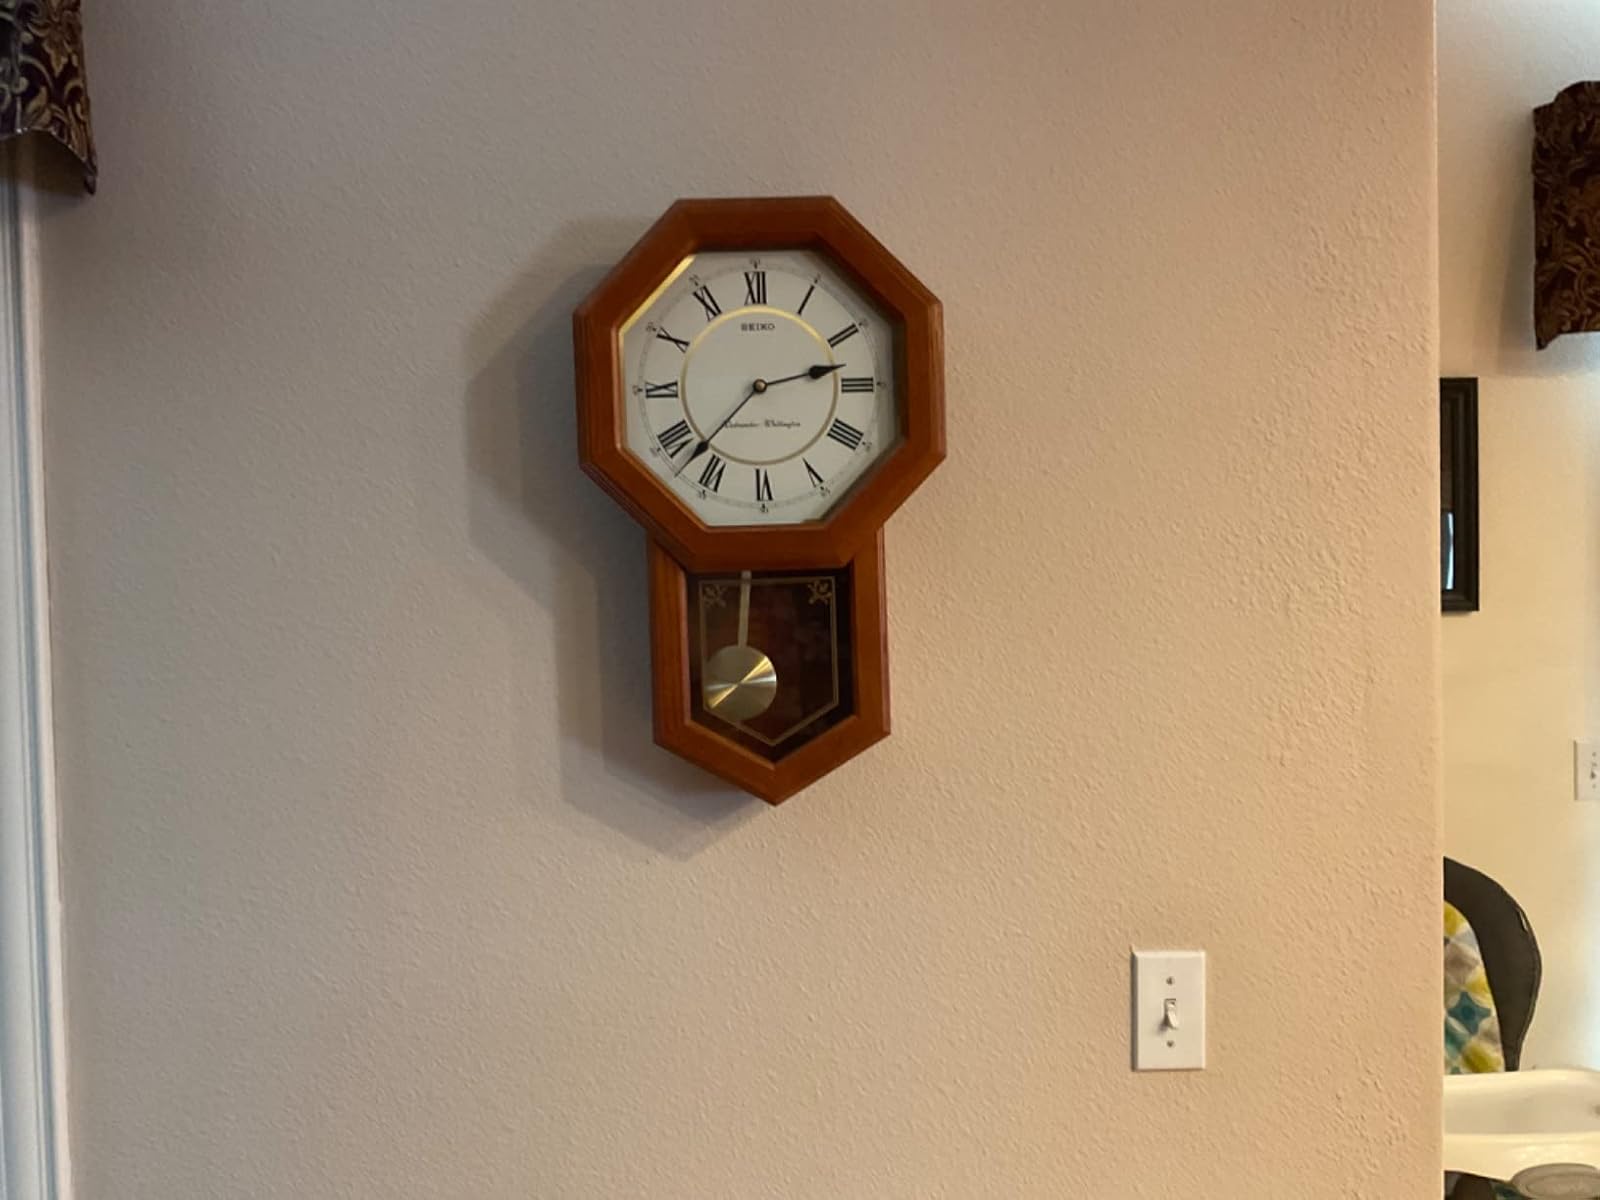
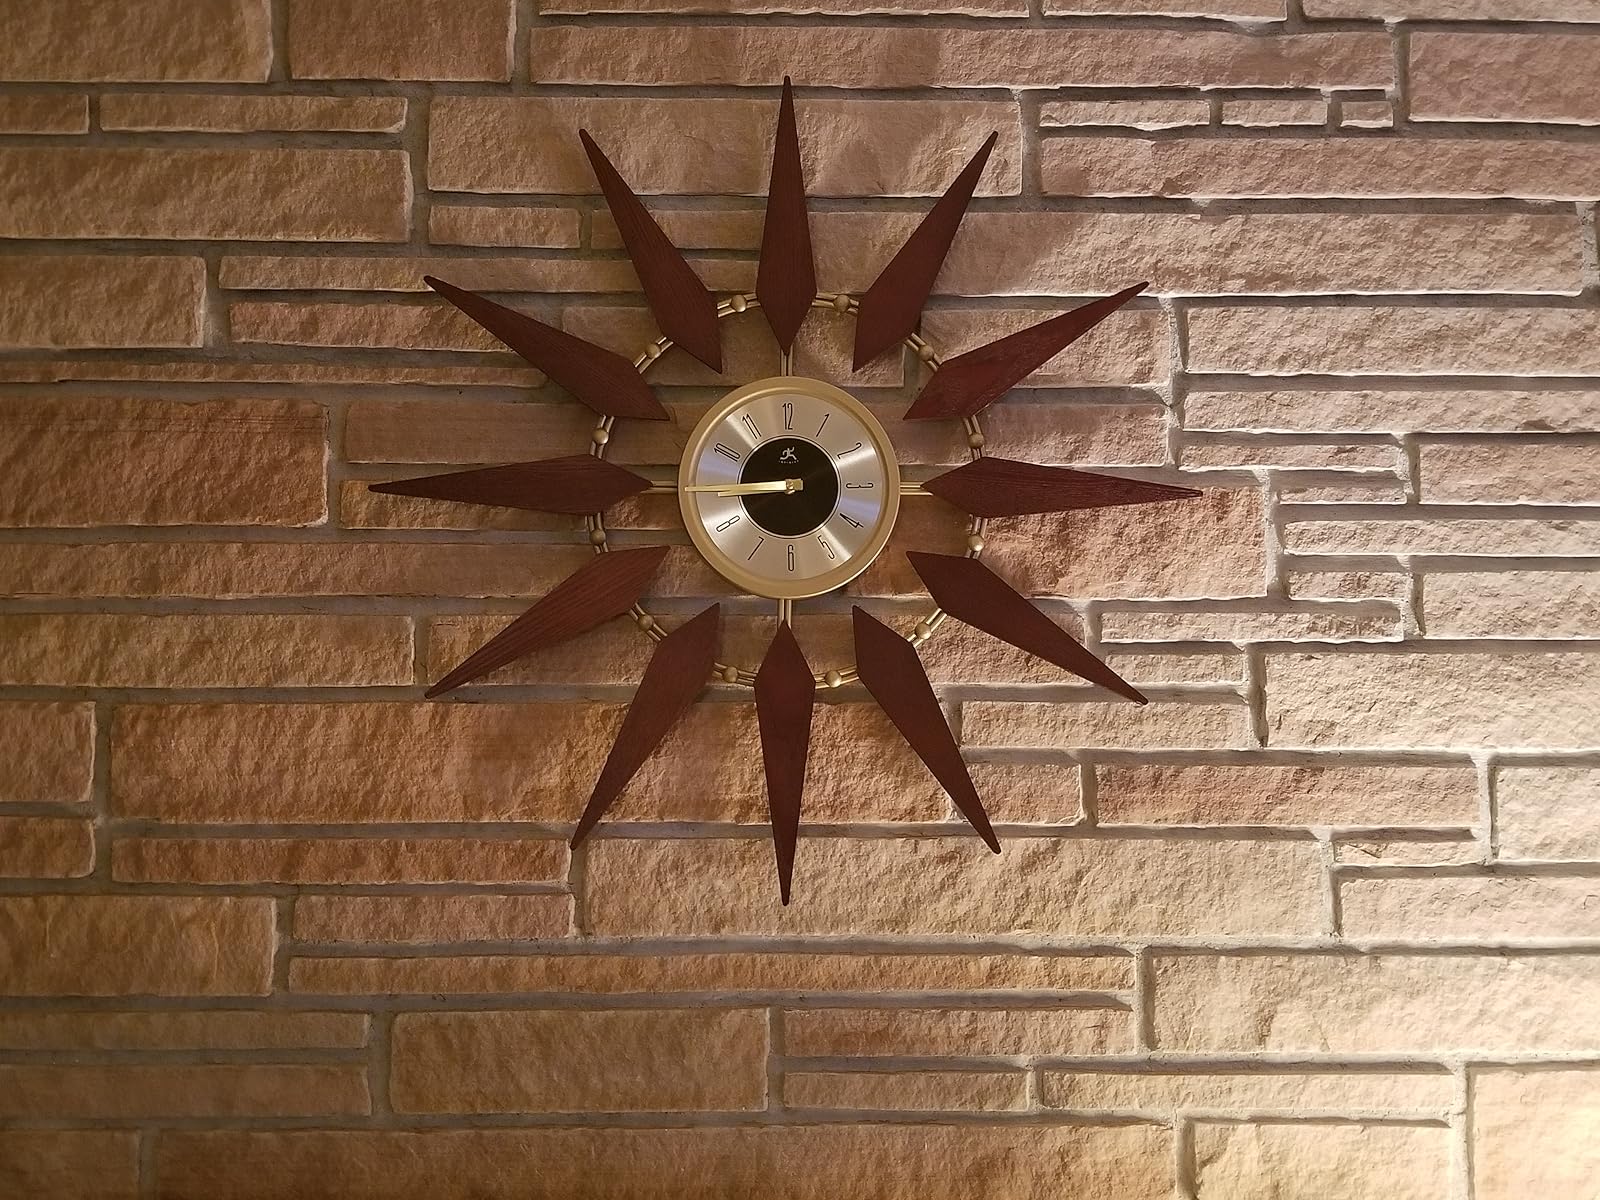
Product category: clock
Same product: no